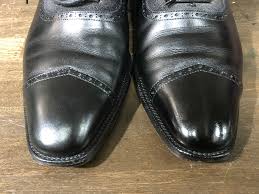
Waste category: shoes